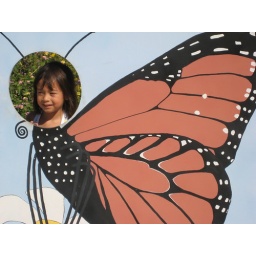
Last thing I remember I was asleep in the flower bed